Colin Tudge

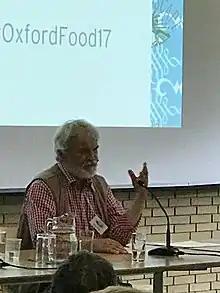
Plenary speaker at the Oxford Food Symposium

Colin Hiram Tudge (born 22 April 1943) is a British biologist, science writer and broadcaster.